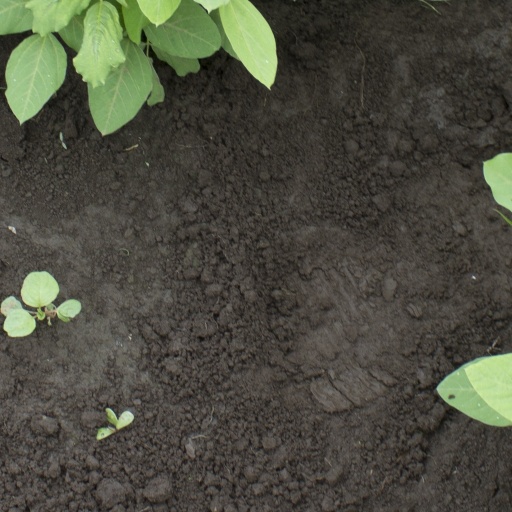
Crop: soybean